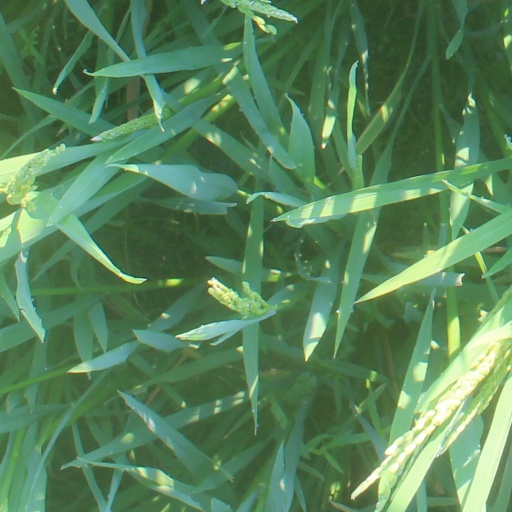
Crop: rice